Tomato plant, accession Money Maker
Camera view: tilt-top (135 deg); turntable rotation: 90 degrees
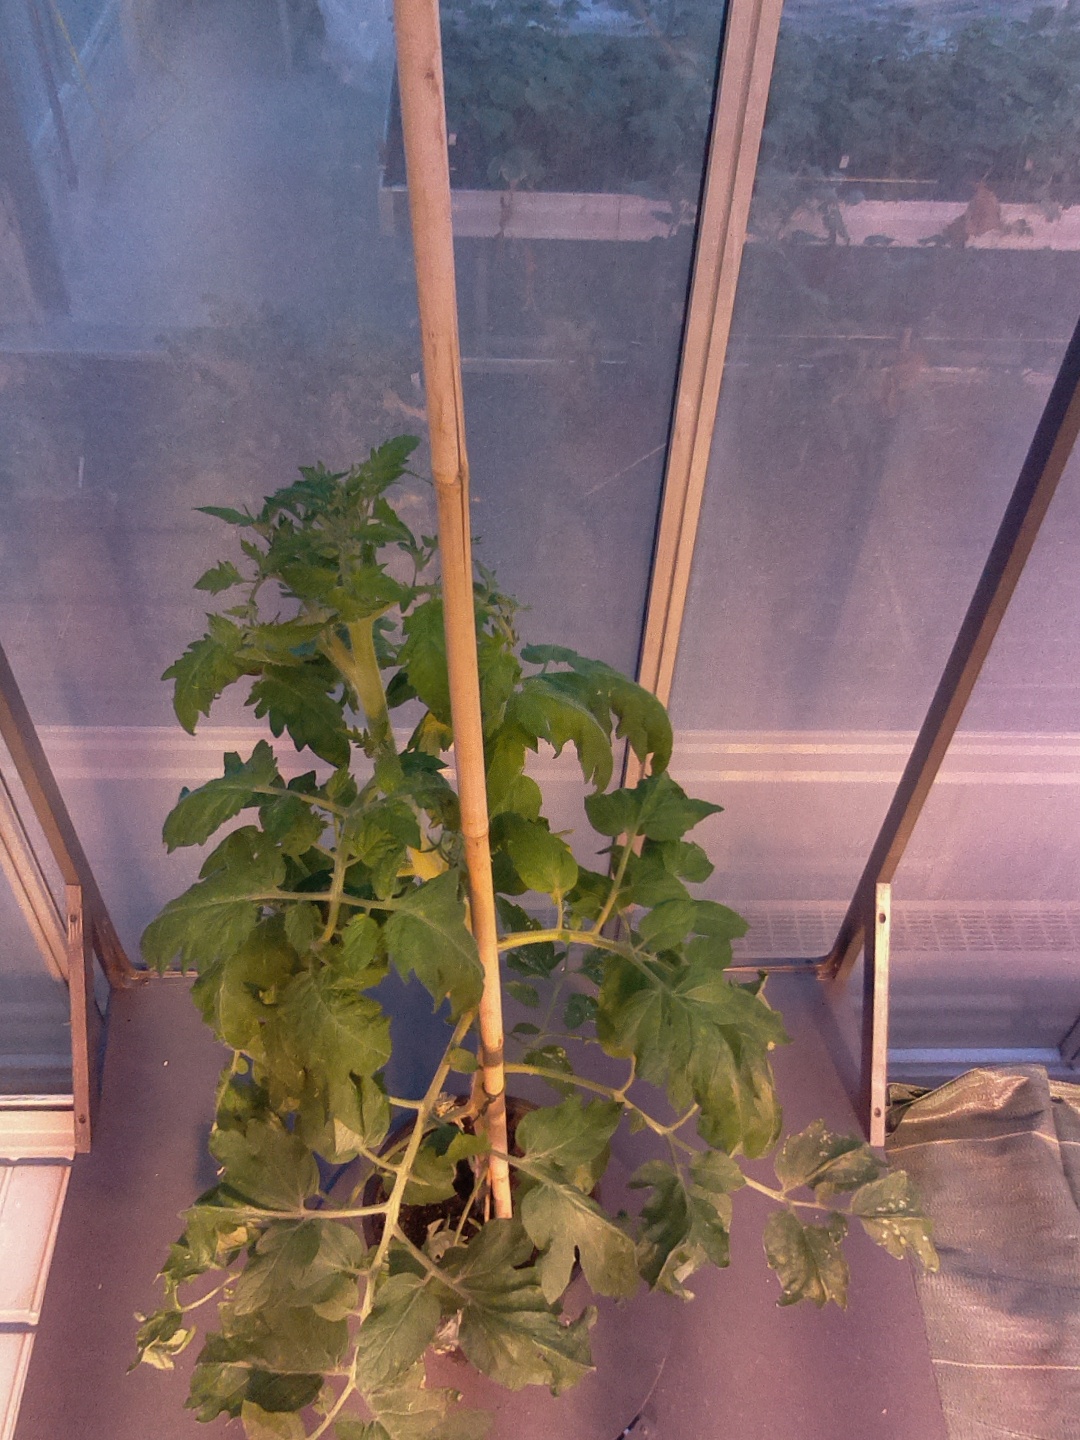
BBCH growth stage 68: Full flowering, 80%-90% of flowers open, more petals falling